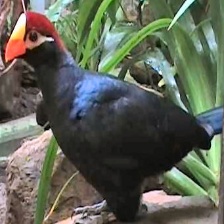
Species: VIOLET TURACO
Scientific name: MUSOPHAGA VIOLACEA